Spyker C8

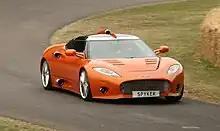
C8 Aileron at the 2010 Goodwood Festival of Speed

At the 2009 Geneva Motor Show, Spyker debuted the C8 Aileron, described by the company as the second generation of their C8 sports car, to replace the Laviolette. Though still equipped with the same 4.2L Audi V8 from the Spyder and Laviolette, the Aileron features a longer, wider body, and, for the first time in the C8, an optional ZF automatic transmission. Continuing with the aviation themes of previous C8 cars, the Aileron's wheel design is inspired by jet turbine blades, a motif that can be seen throughout the car's aluminum construction and interior.